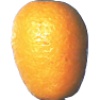
Label: kumquats